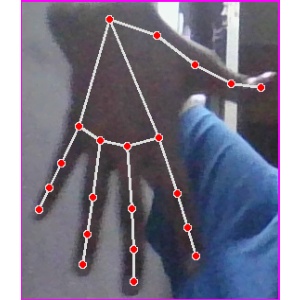
अक्षर: ढ